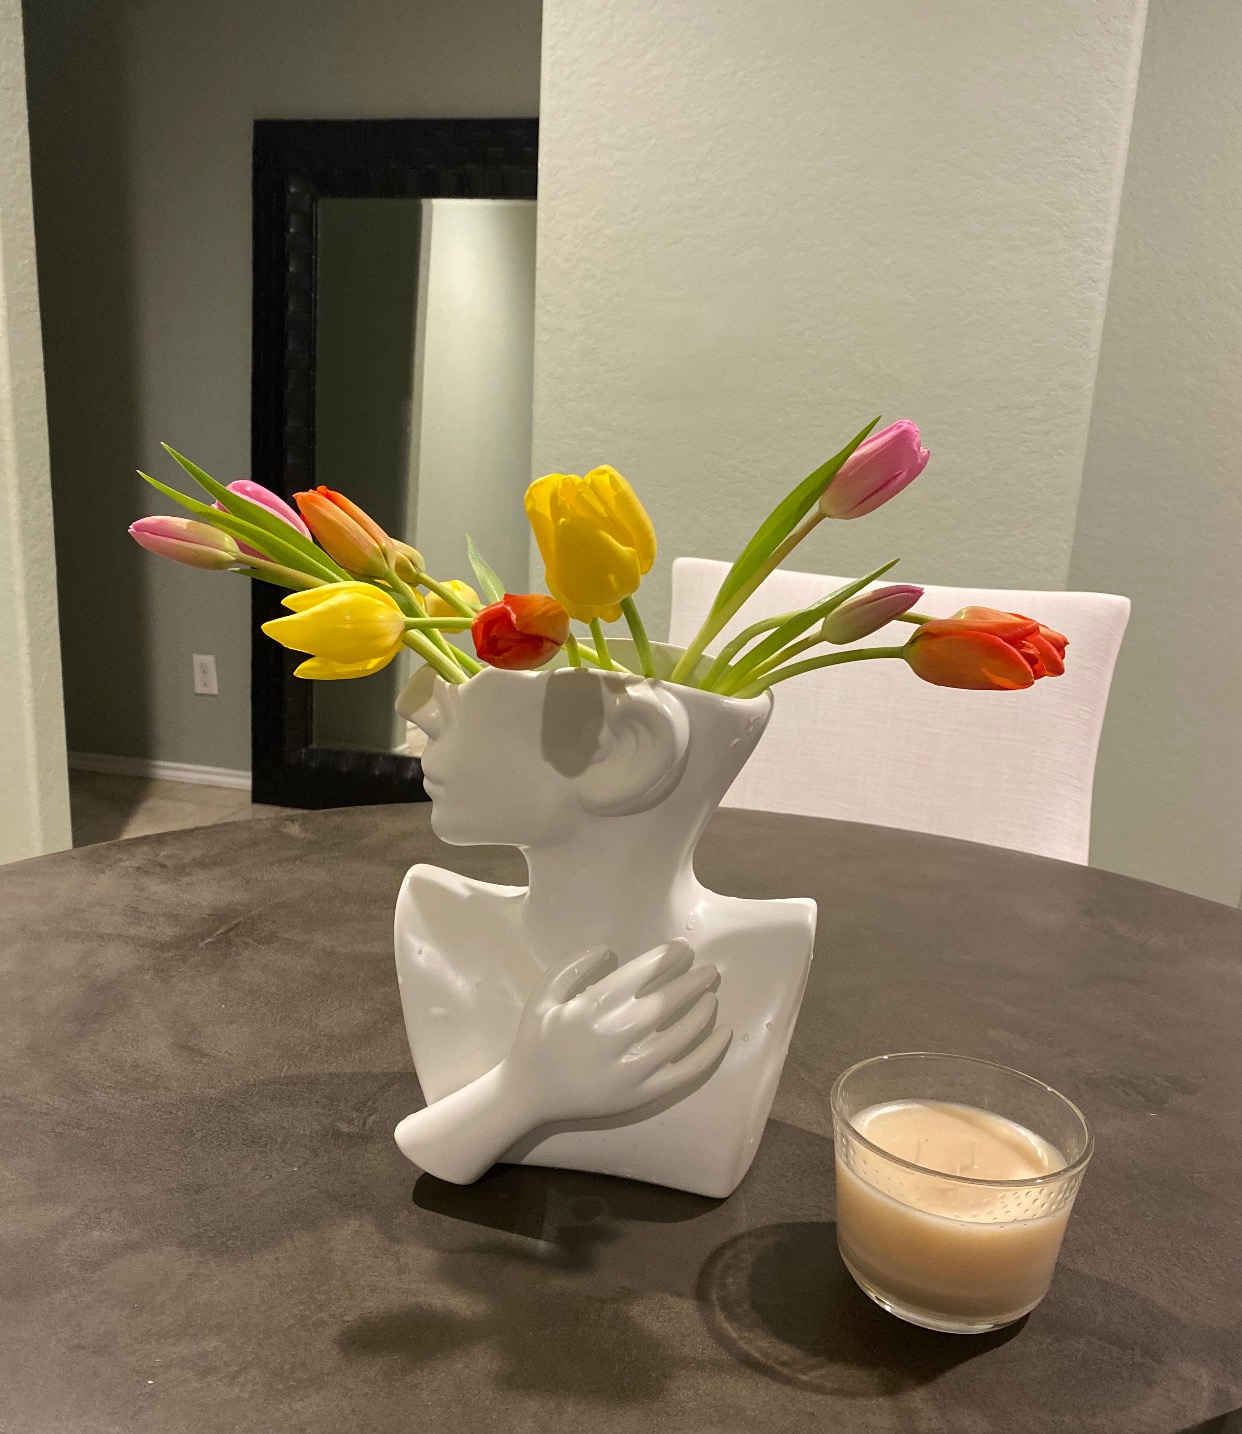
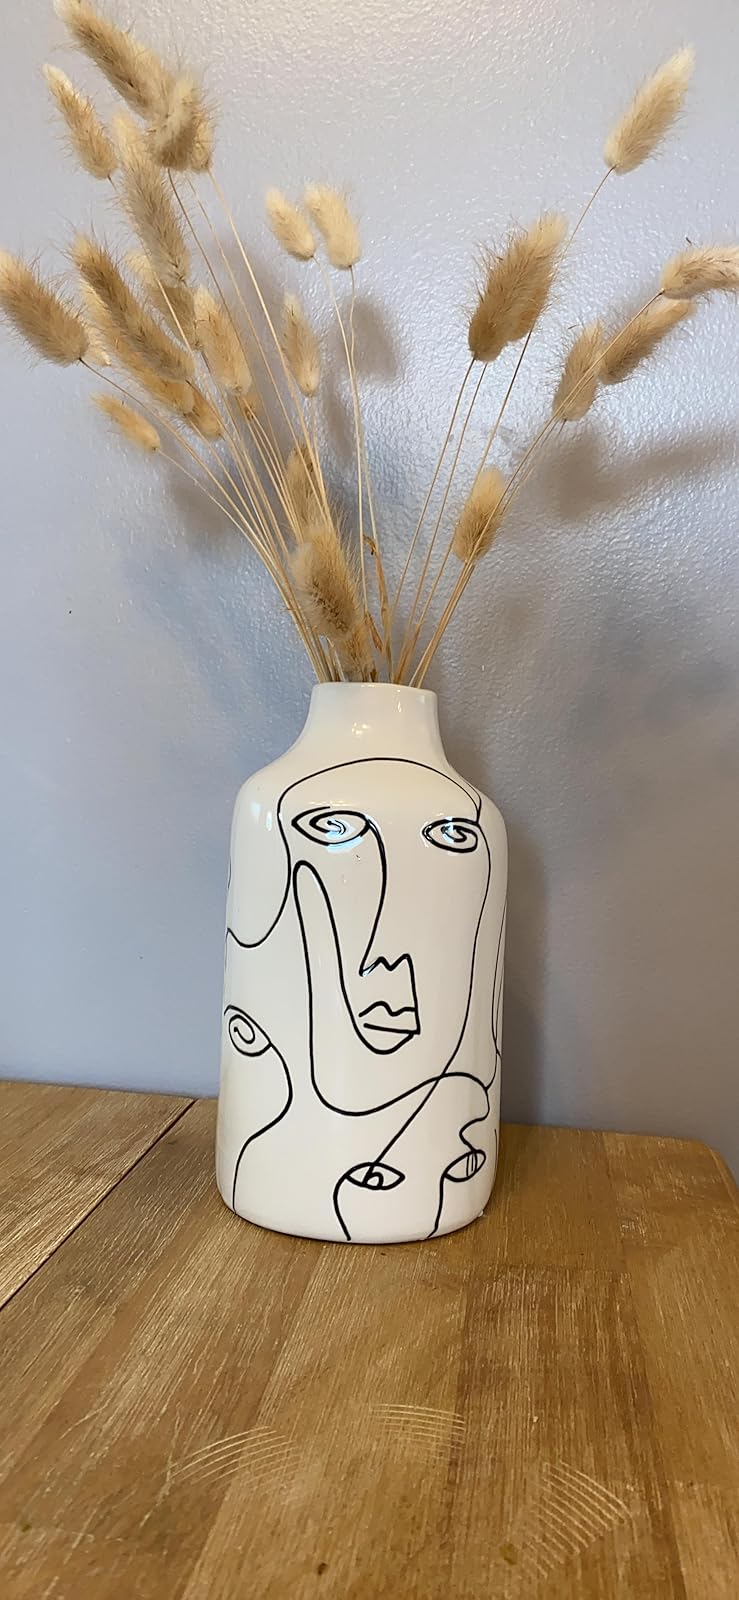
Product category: vase
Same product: no